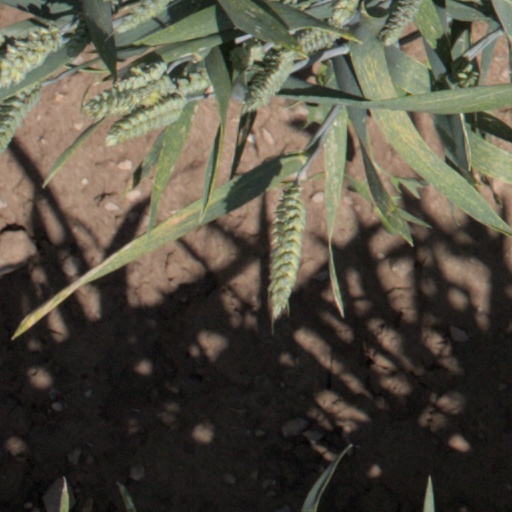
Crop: wheat